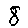
Label: 8